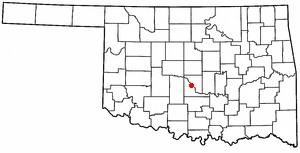
La ville américaine de Goldsby est située dans le comté de McClain, dans l’Oklahoma. En 2012, sa population s'élevait à 1 891 habitants.